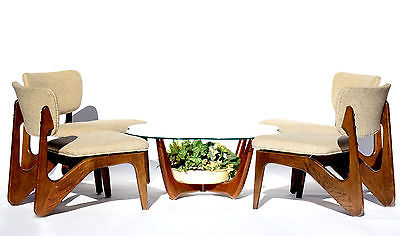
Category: chair